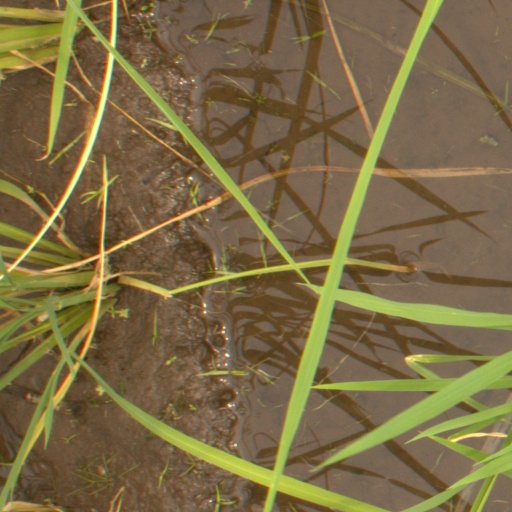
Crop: rice